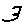
Label: 3